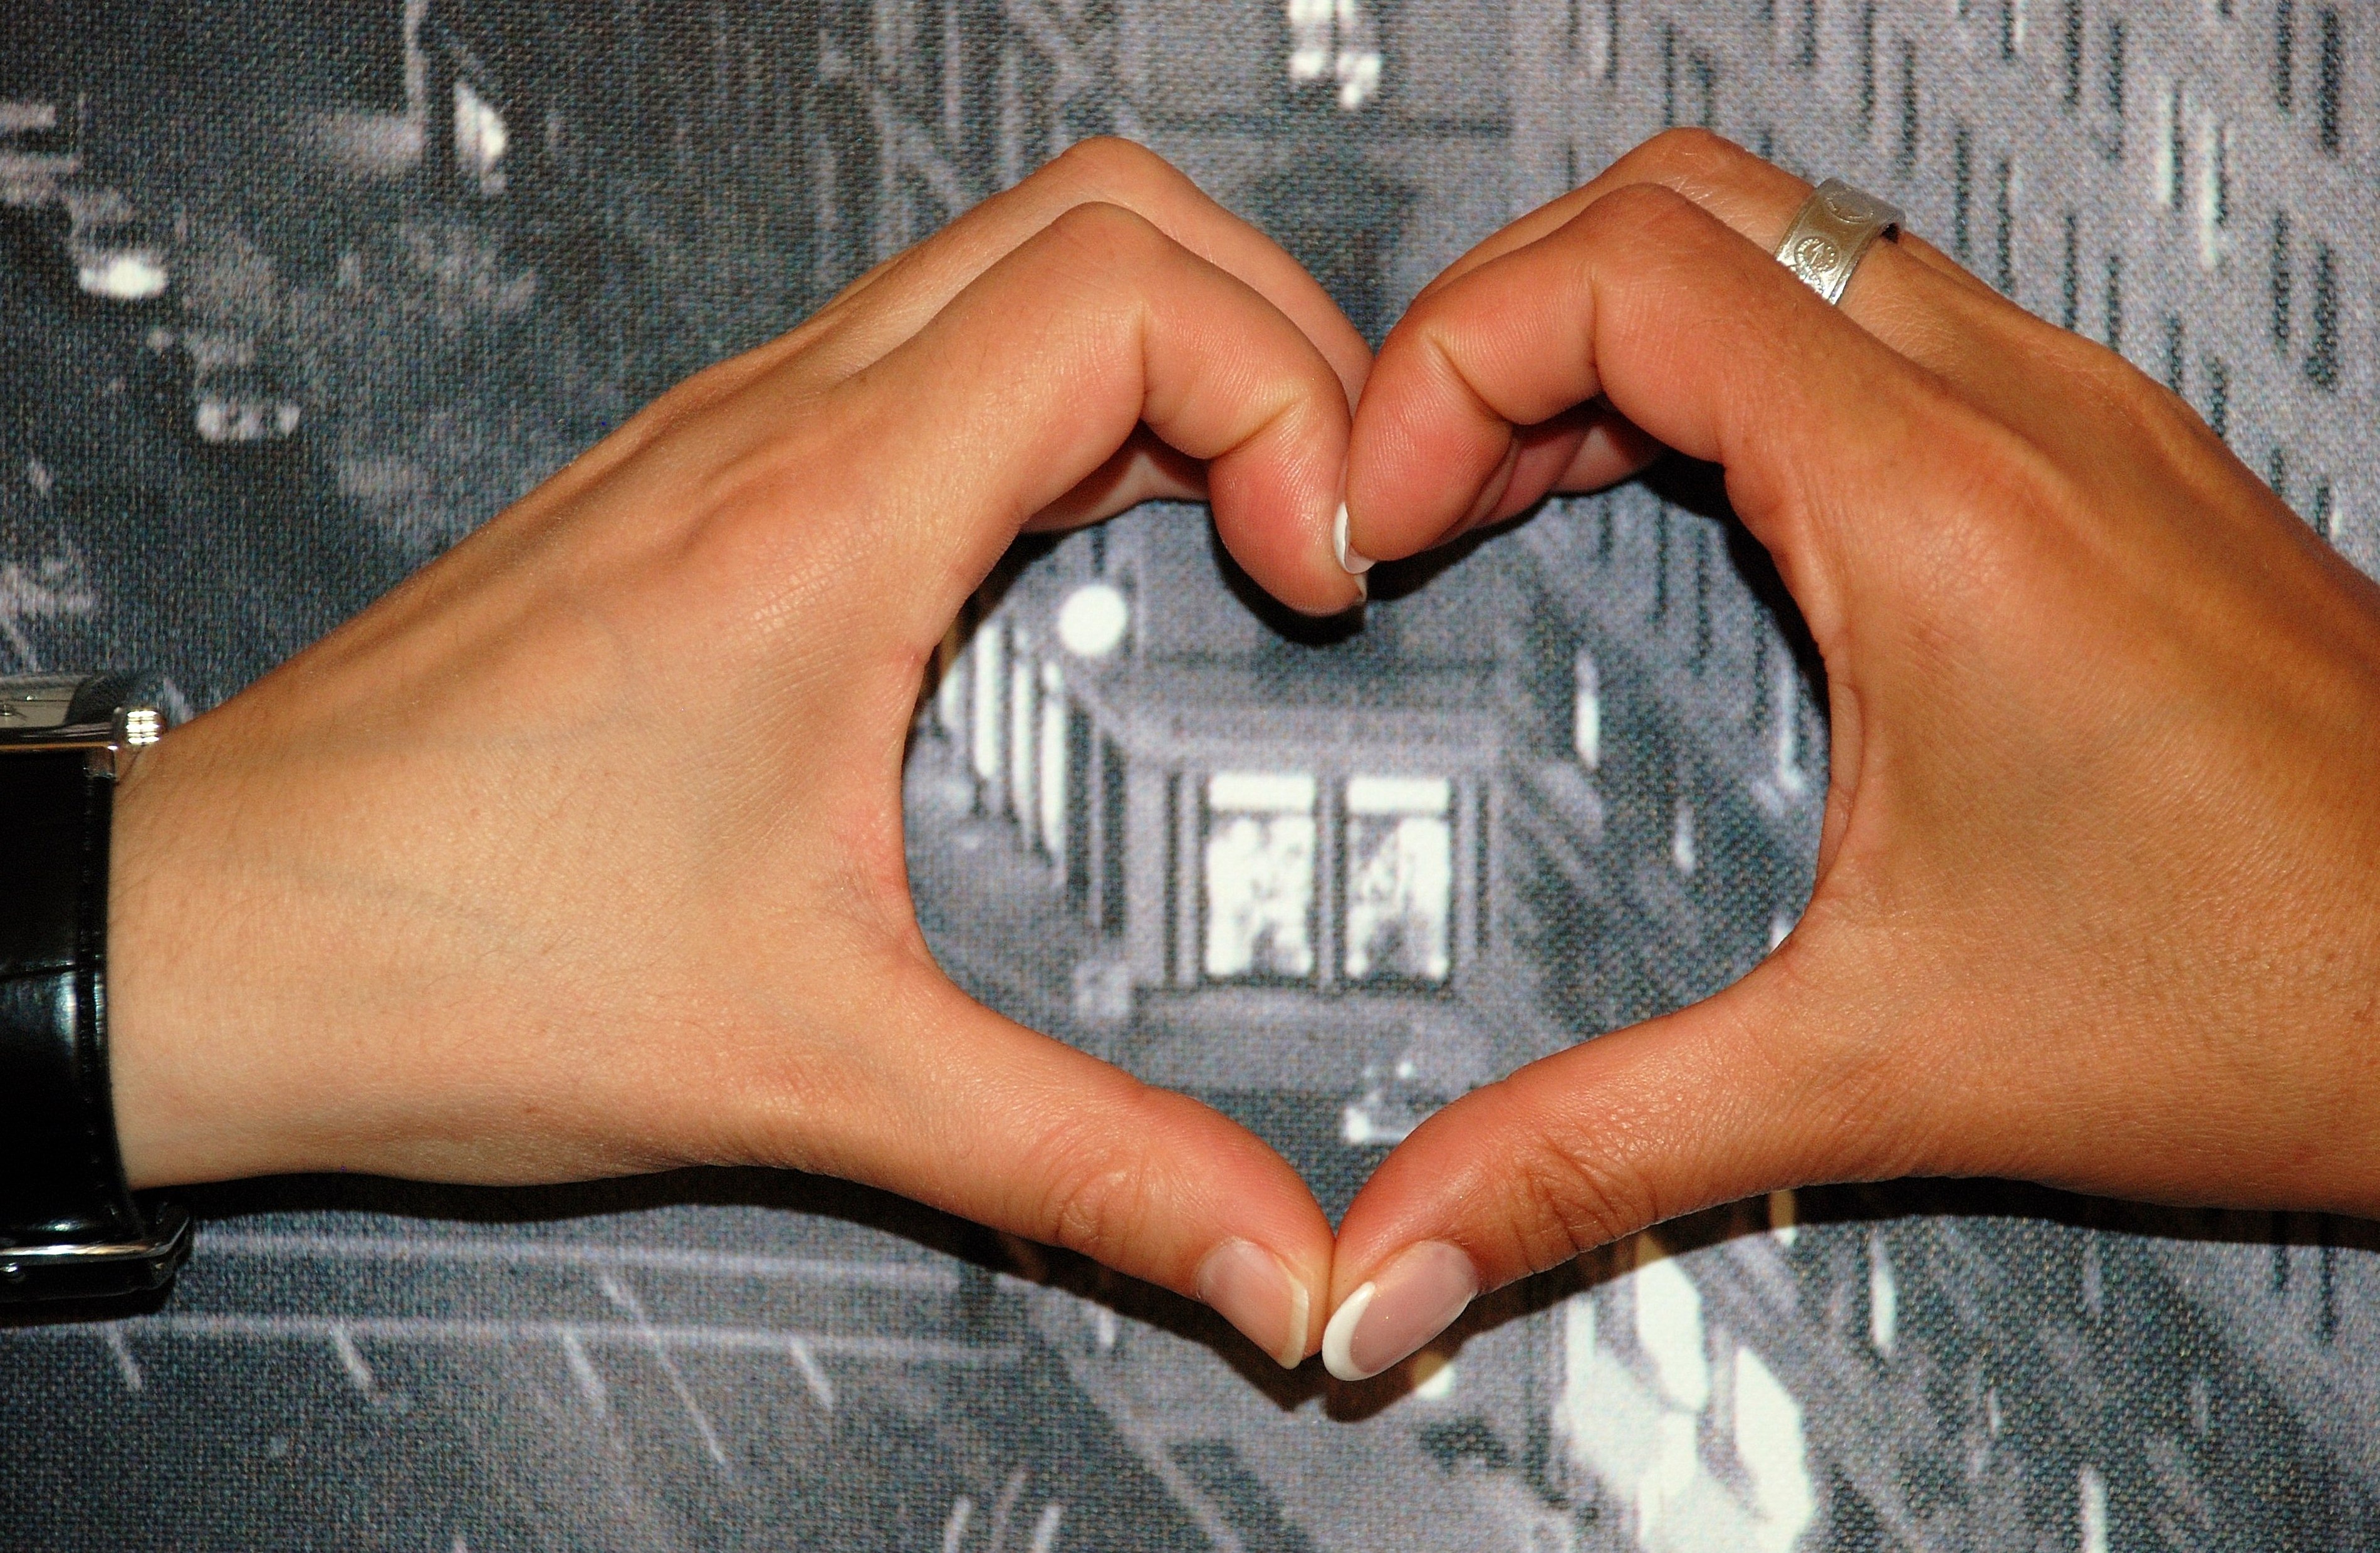
hand, window, leg, love, heart, finger, foot, peaceful, shadow, peace, together, arm, muscle, mouth, chest, human body, background, hands, fingers, thigh, hearts, skin, organ, sense, peace park